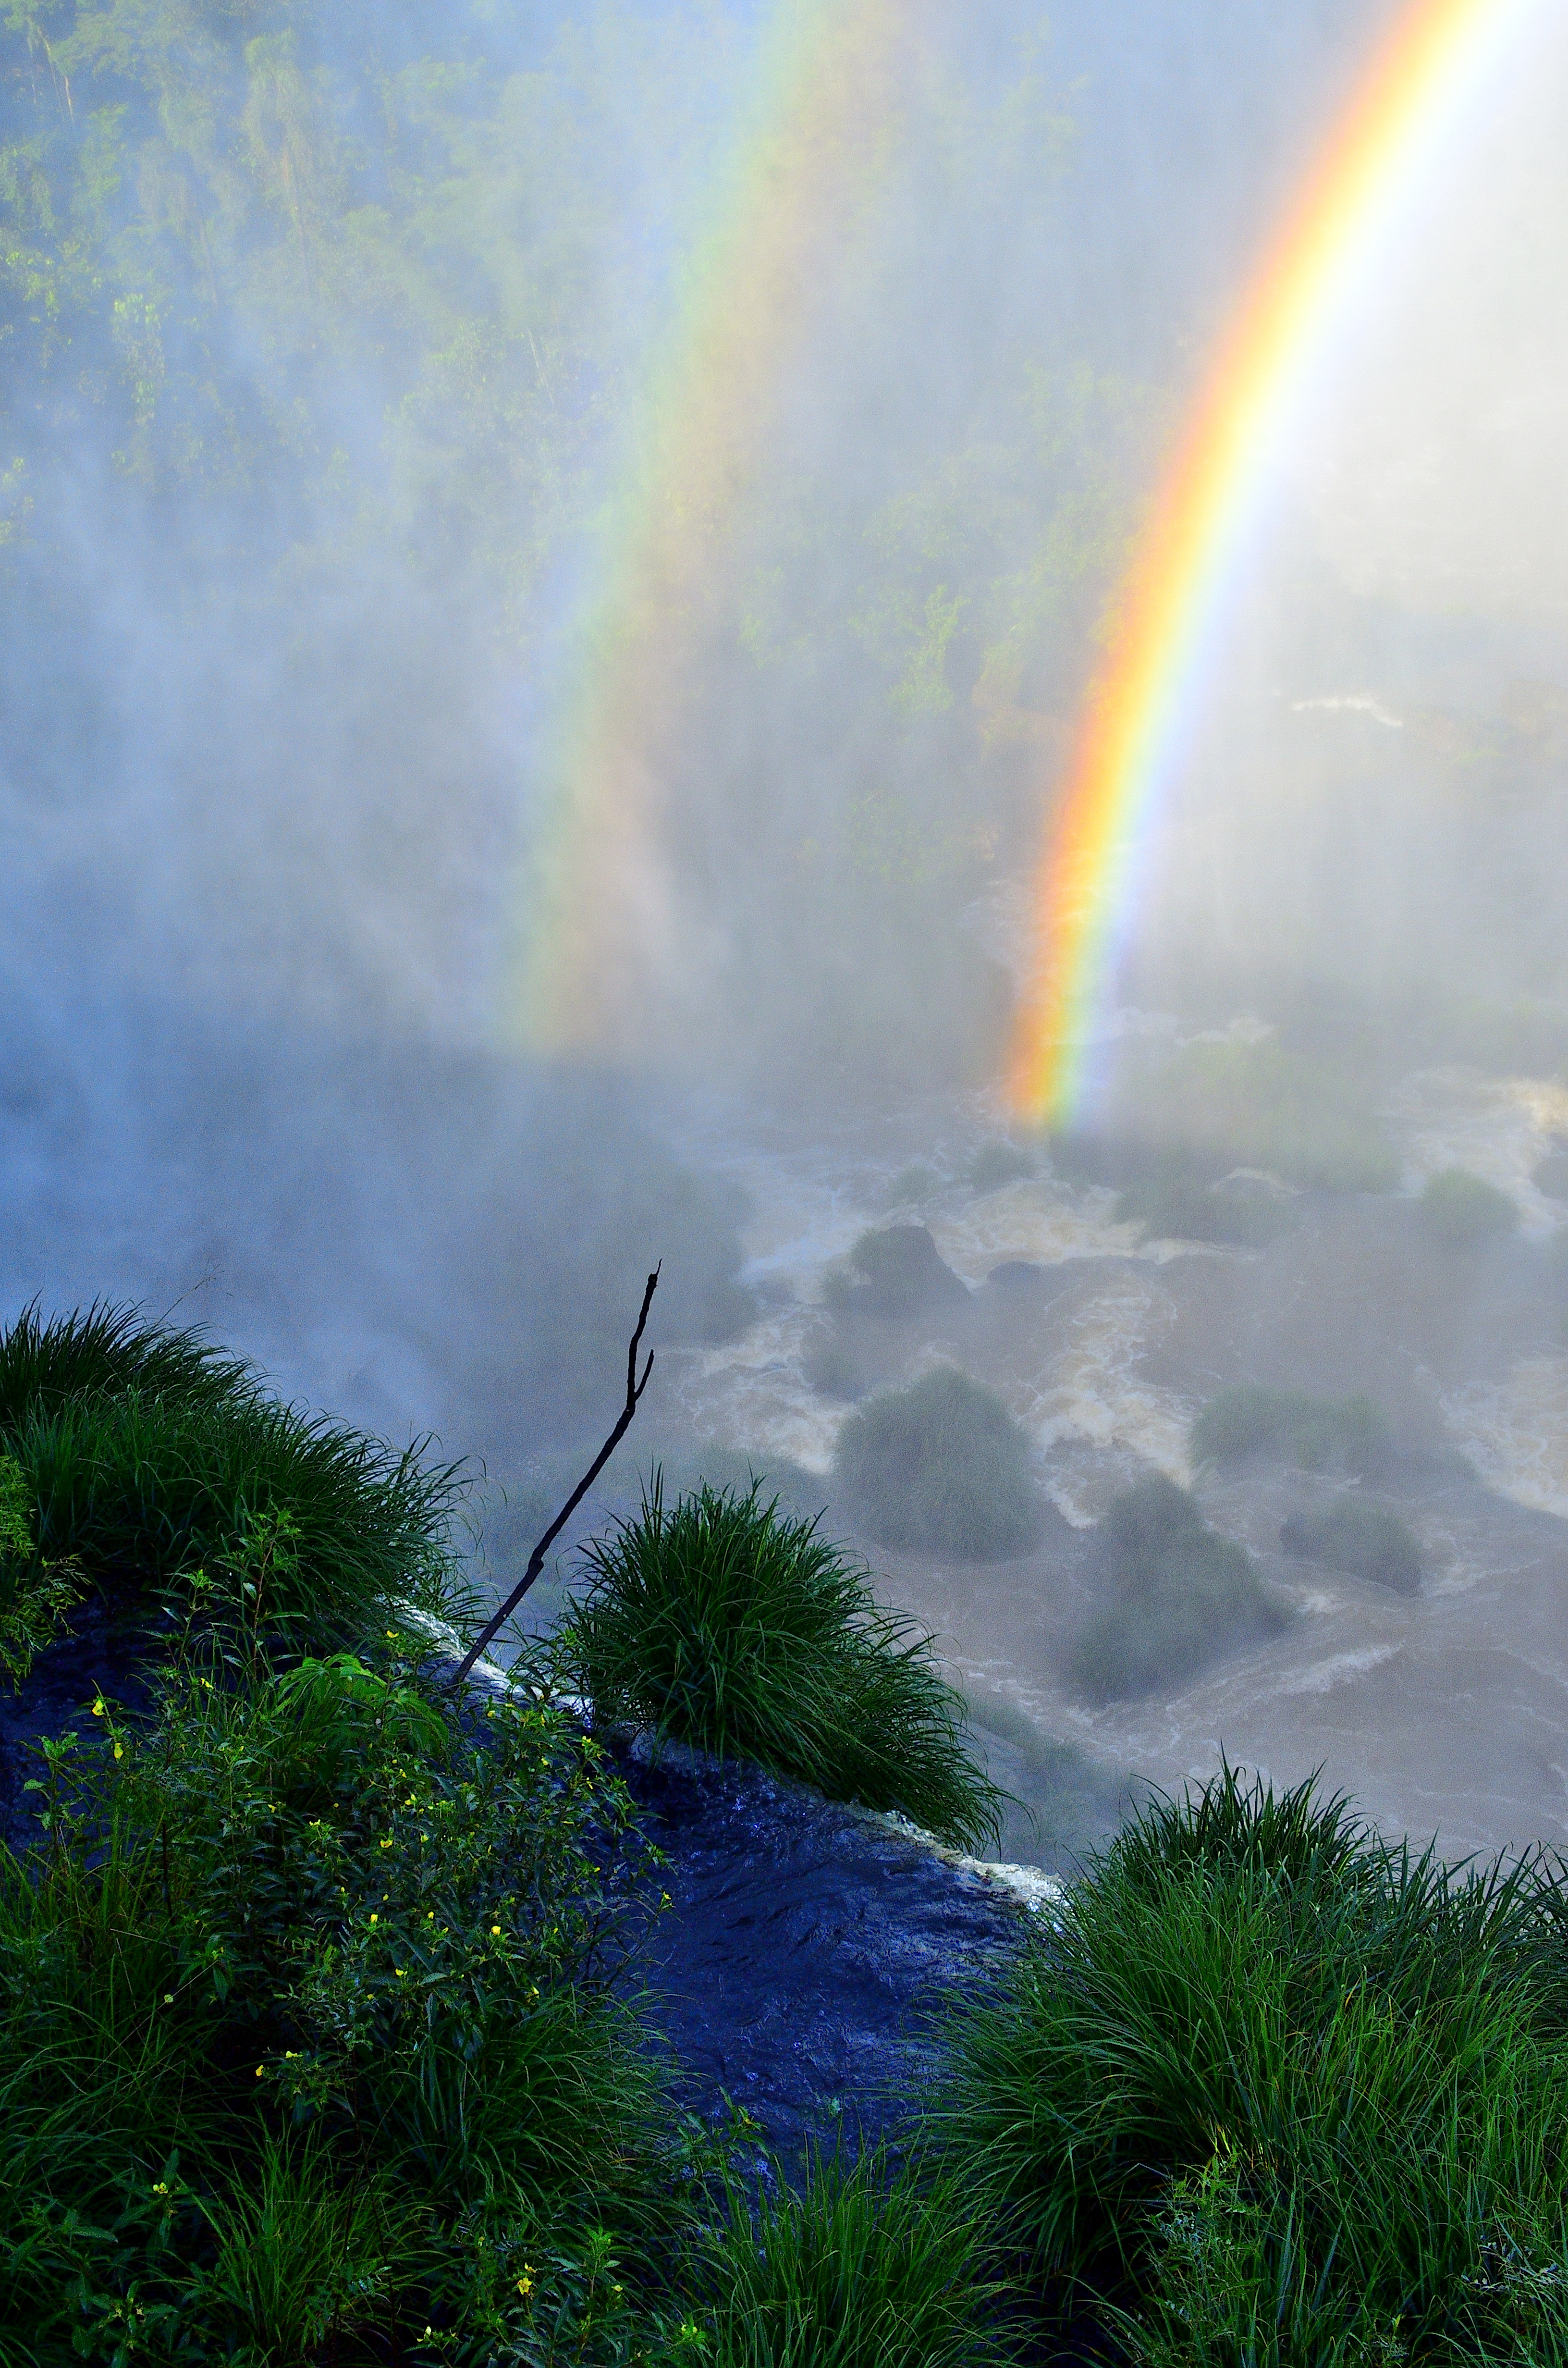
nature, waterfall, cloud, sky, sunlight, atmosphere, rainbow, falls, agua, argentina, cascada, iguazu, cataratas, iguassu, saltos, meteorological phenomenon, atmospheric phenomenon, atmosphere of earth